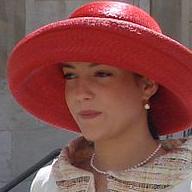
Age: 16